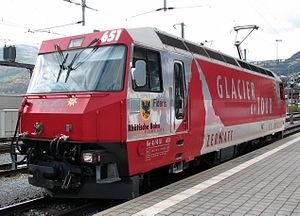
Les Ge 4/4ᴵᴵᴵ sont des locomotives électriques roulant sur le réseau à voie métrique des Chemins de fer rhétiques situé en Suisse dans le canton des Grisons.